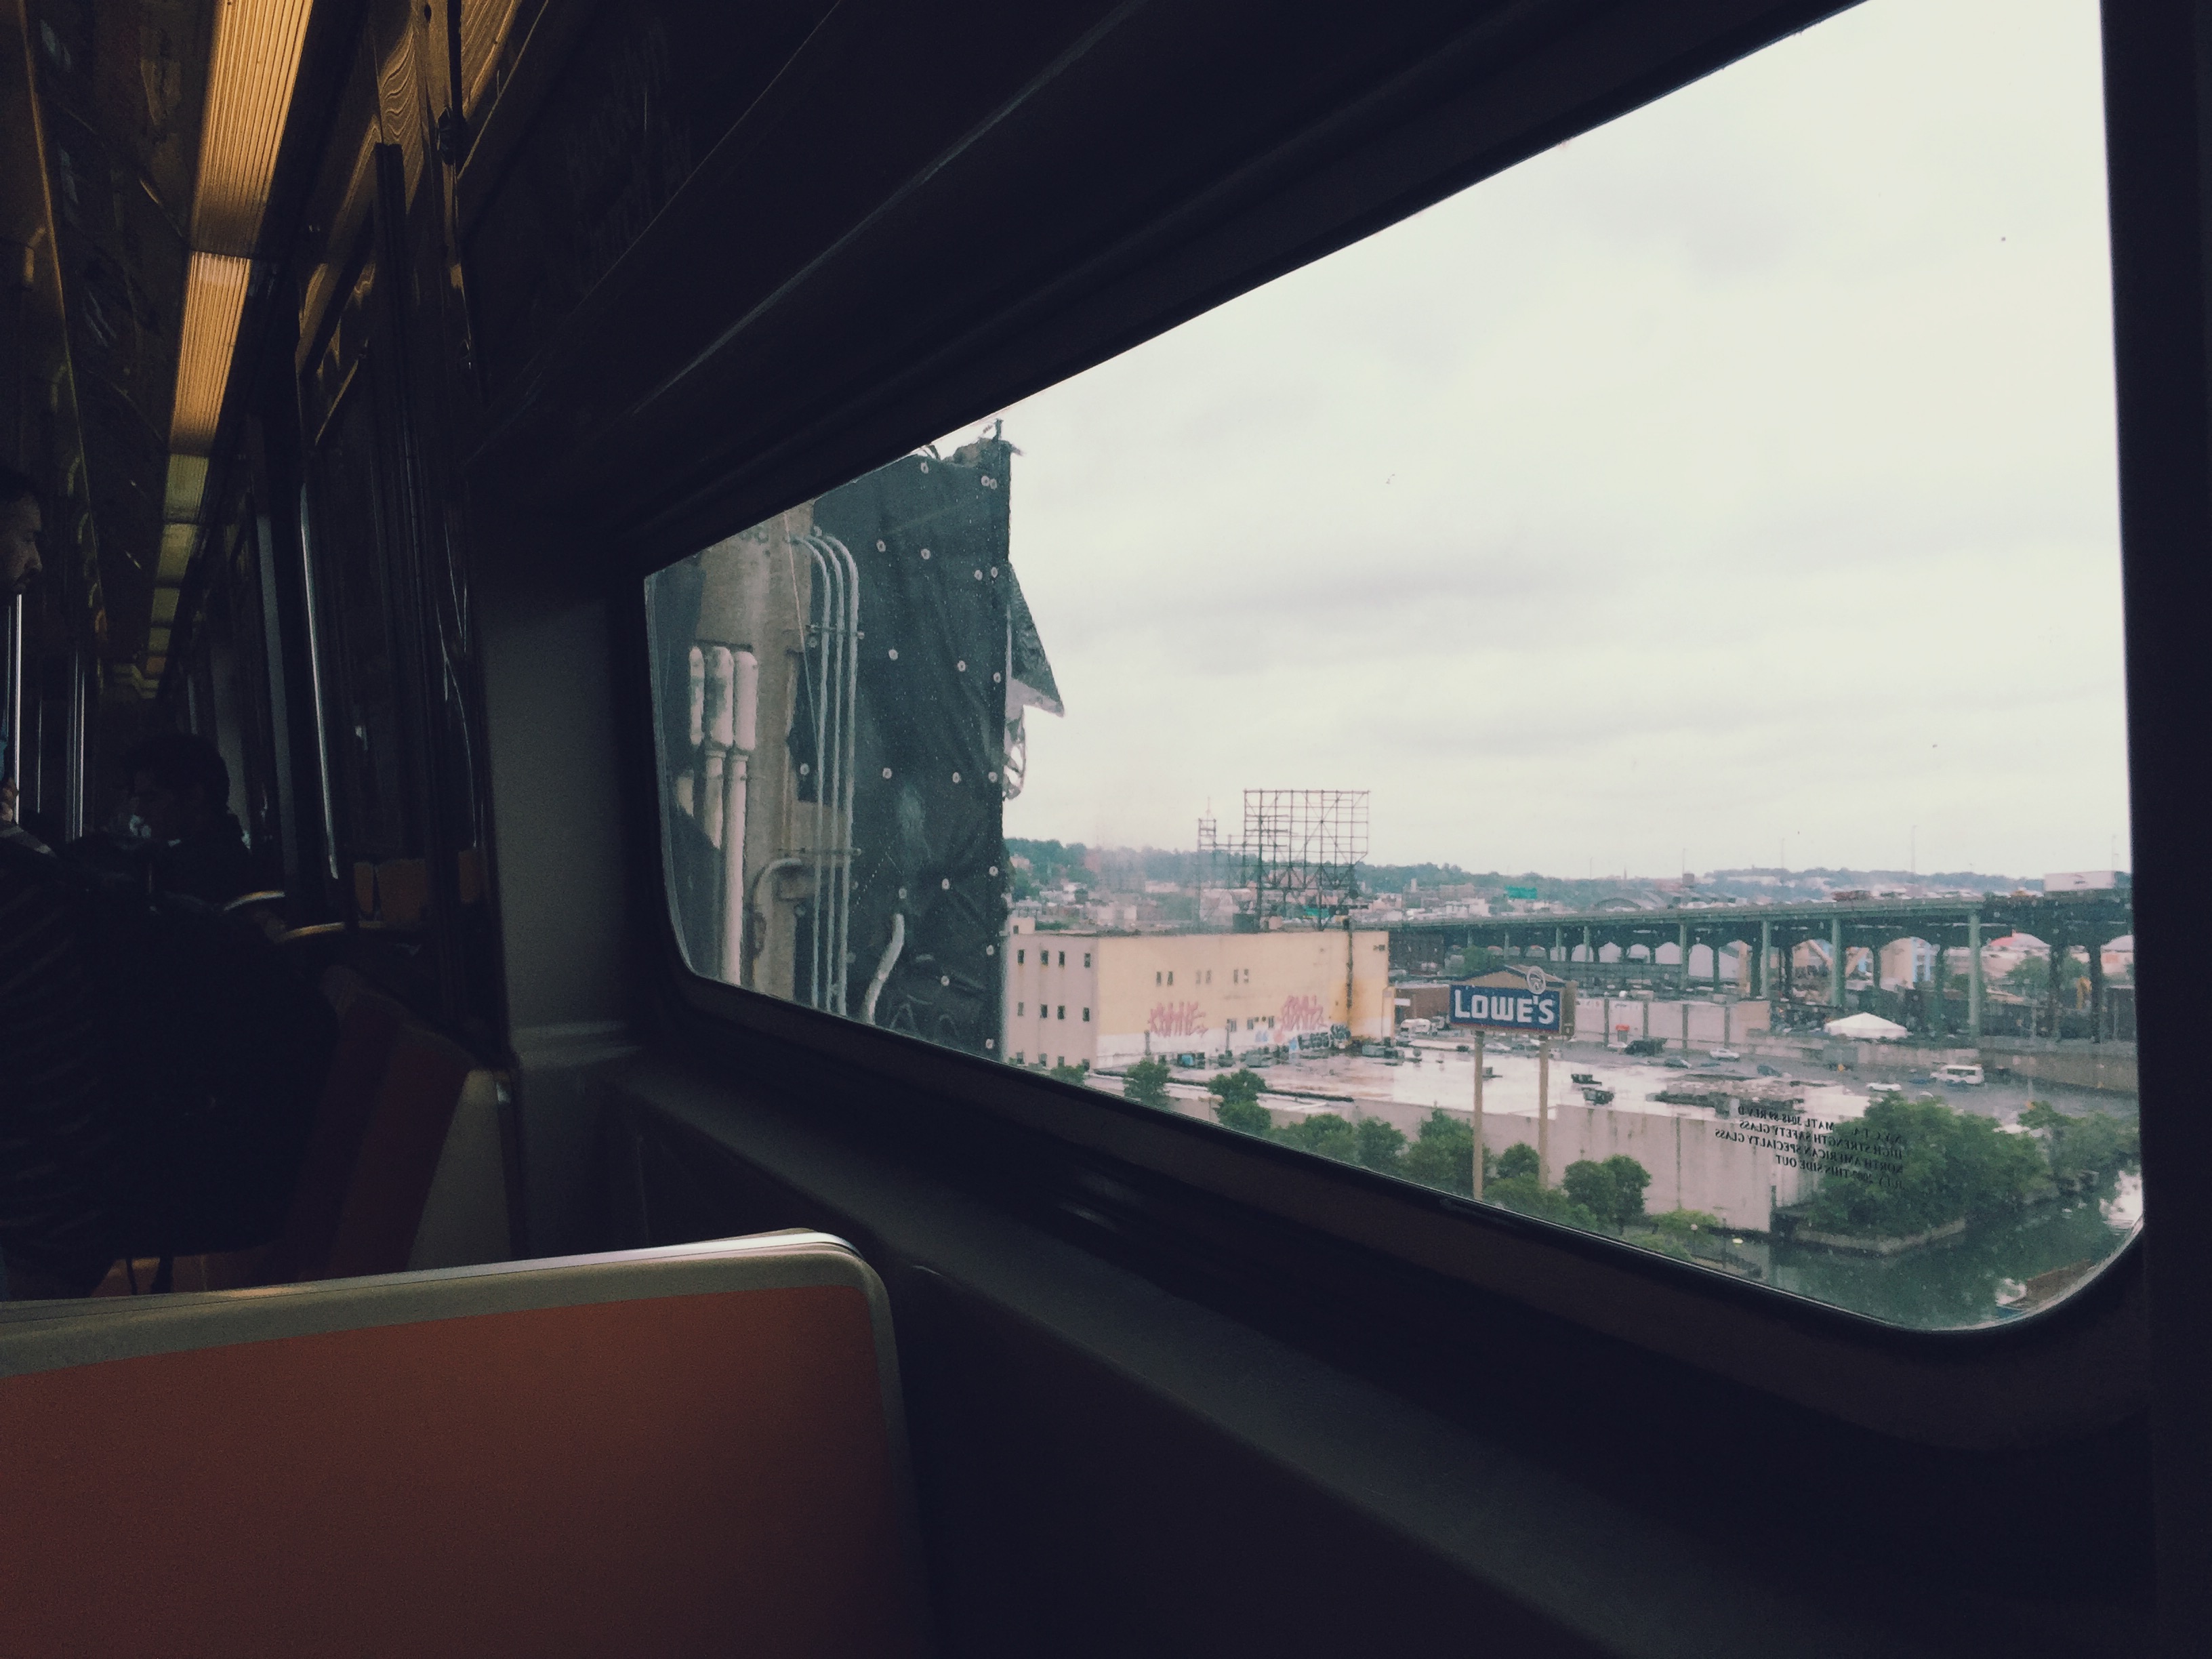
light, architecture, sky, morning, window, reflection, shape